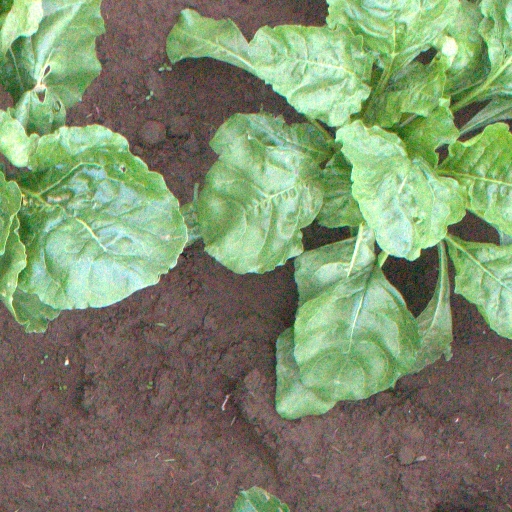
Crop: sugar beet